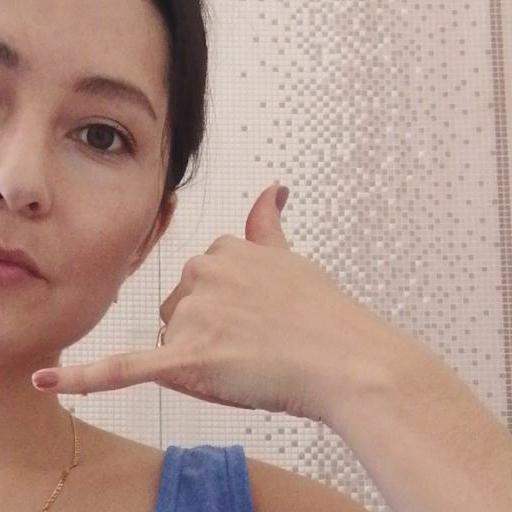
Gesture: call